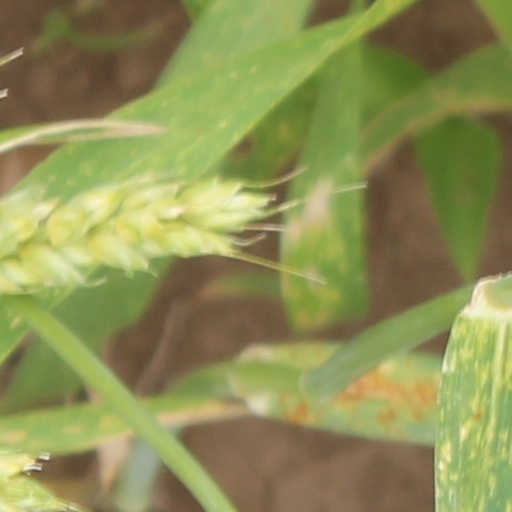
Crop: wheat